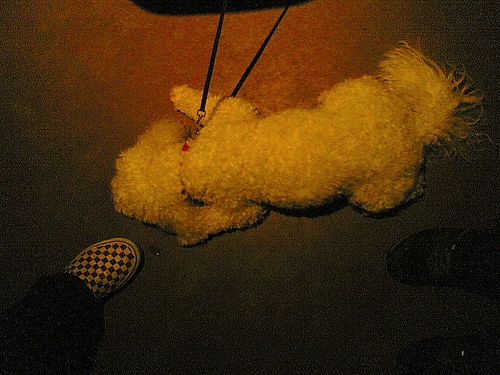
A white fluffy dog is lying on the ground.
A small dog laying next to some peoples' feet.
A small poodle trying to get to smell someone close by.
A small dog straining against his leash to smell someone close by.
A small white dog wearing a collar and leash.
A dog that is laying on the ground.